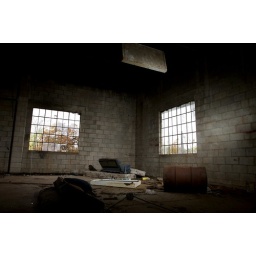
I wonder why the car seat is in here..